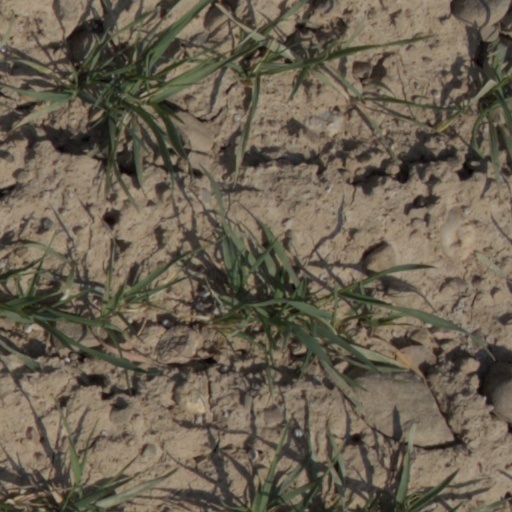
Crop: wheat